Goshree bridges

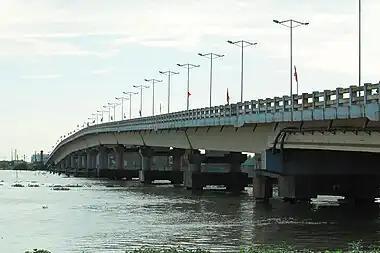

The Goshree bridges project took concrete shape after the formation of the Goshree Islands Development Authority in 1994. The authority decided to reclaim 25 hectares of backwaters, the sale of which would finance the bridges project. The foundation stone was laid on 29 December 2000 and first segment between Ernakulam and Bolgatty was opened on 29 December 2003. The segment between Bolgatty and Vallarpadam was opened on 10 February 2004. The last segment was completed on 17 March 2004 and the entire bridge was formally opened on 5 June.